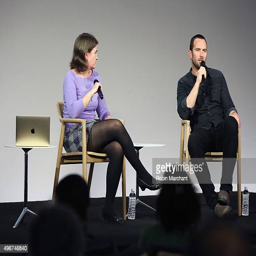
meet the actor with person